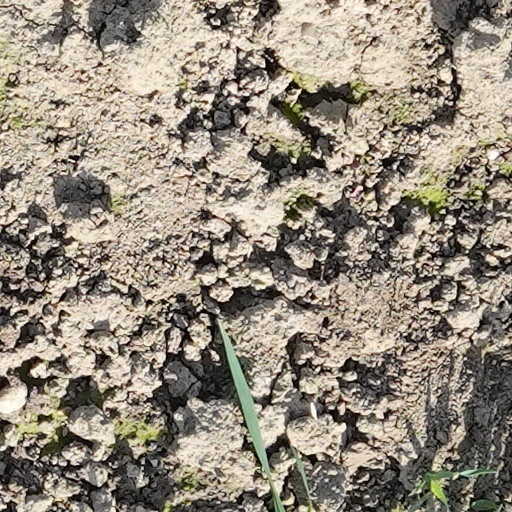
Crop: wheat